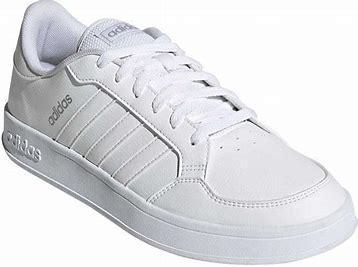
Brand: Adidas
Model: Breaknet